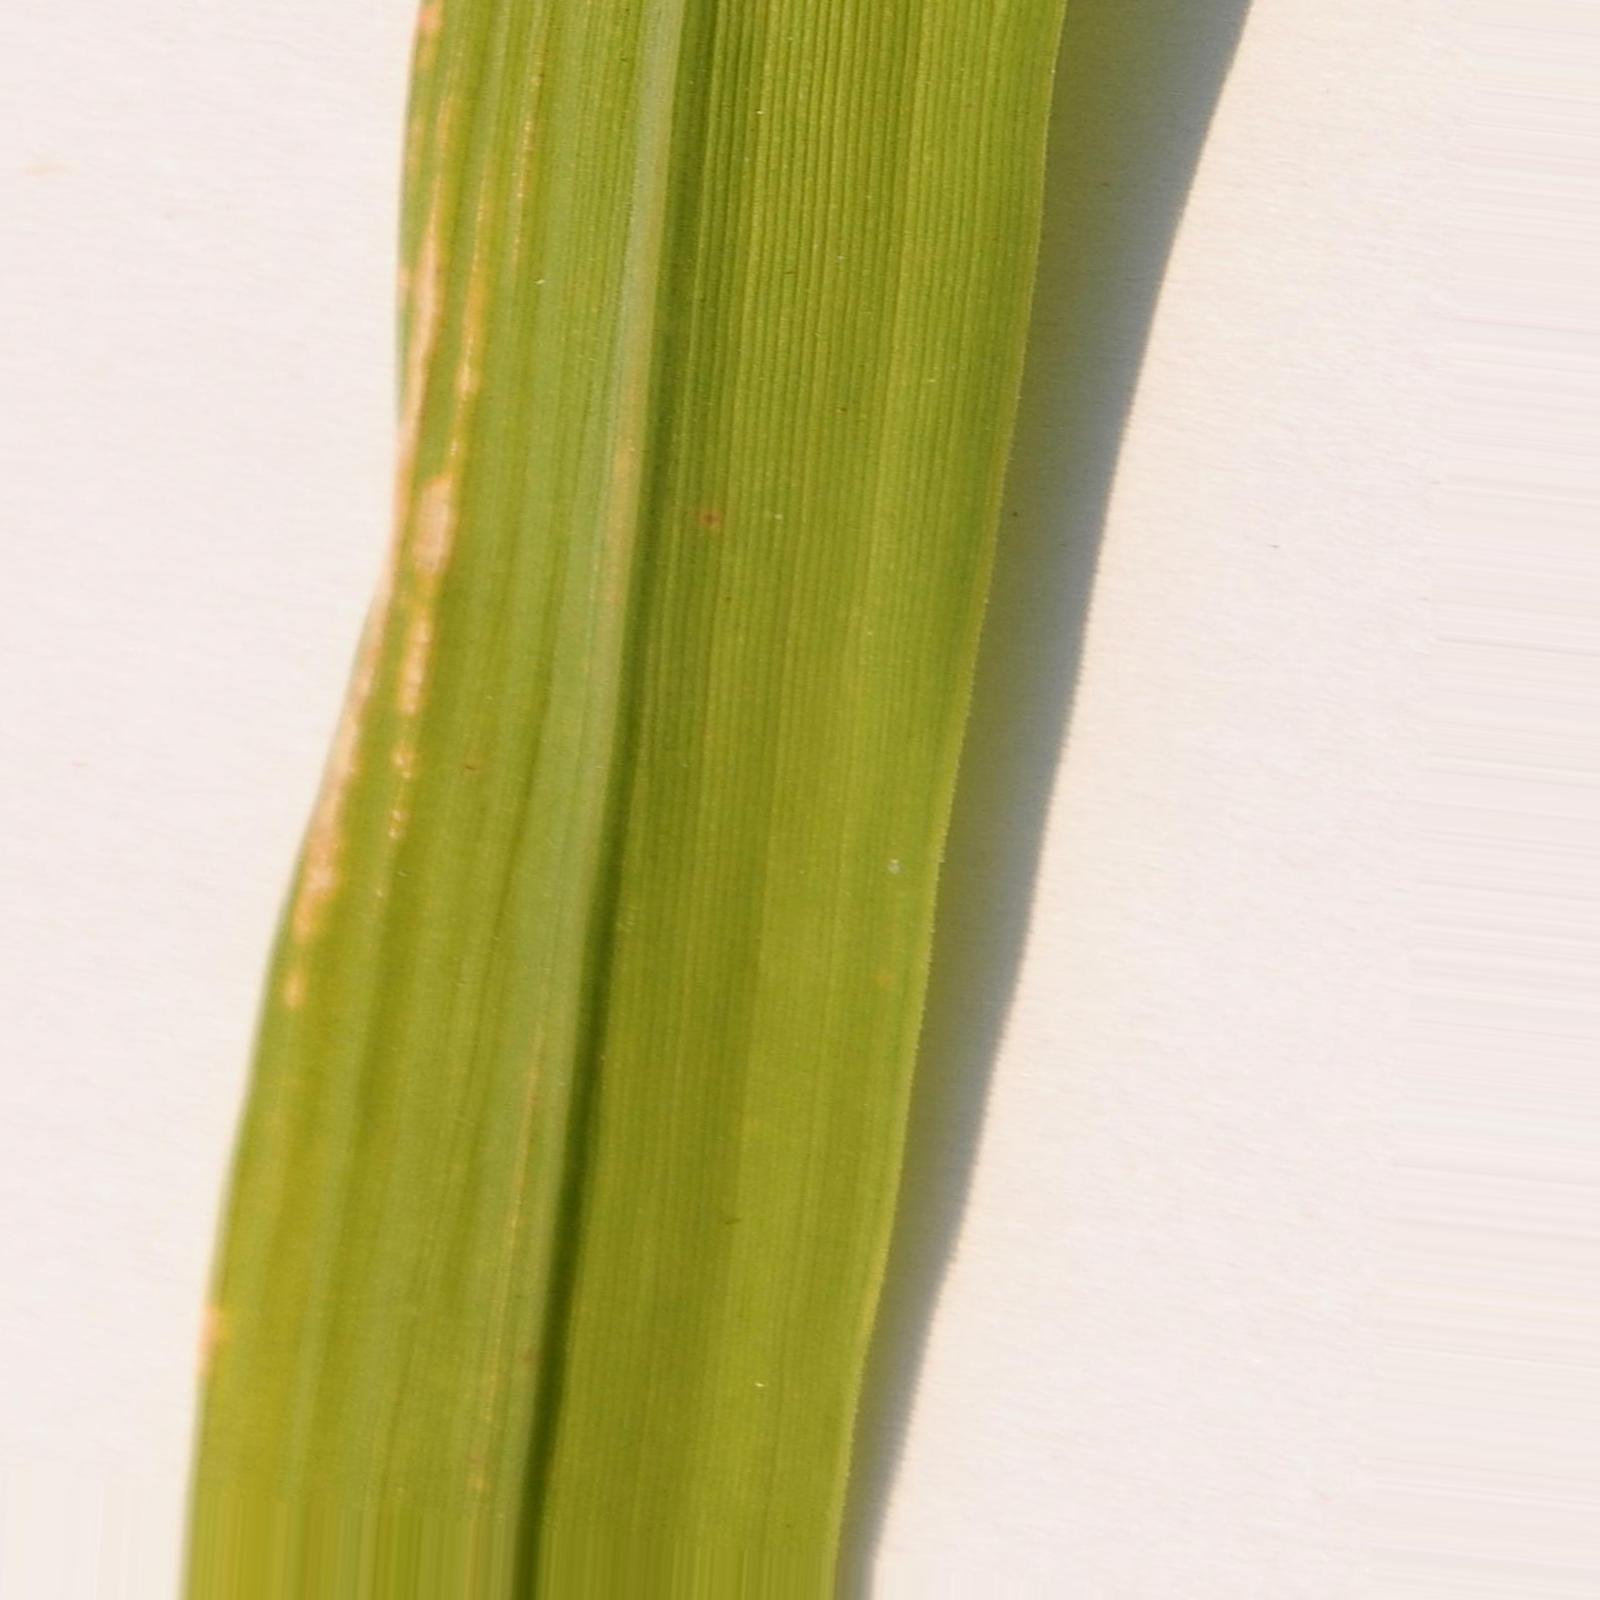
Nhãn: Bệnh Bạc lá (Bacterial leaf blight)